Mary Deyo

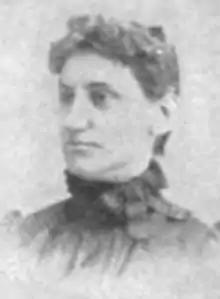
Mary Deyo, from a 1901 publication.

Mary Deyo (January 8, 1858 – December 15, 1932) was an American teacher and Christian missionary in Yokohama, Ueda, and Morioka in Japan, from 1888 to 1905.